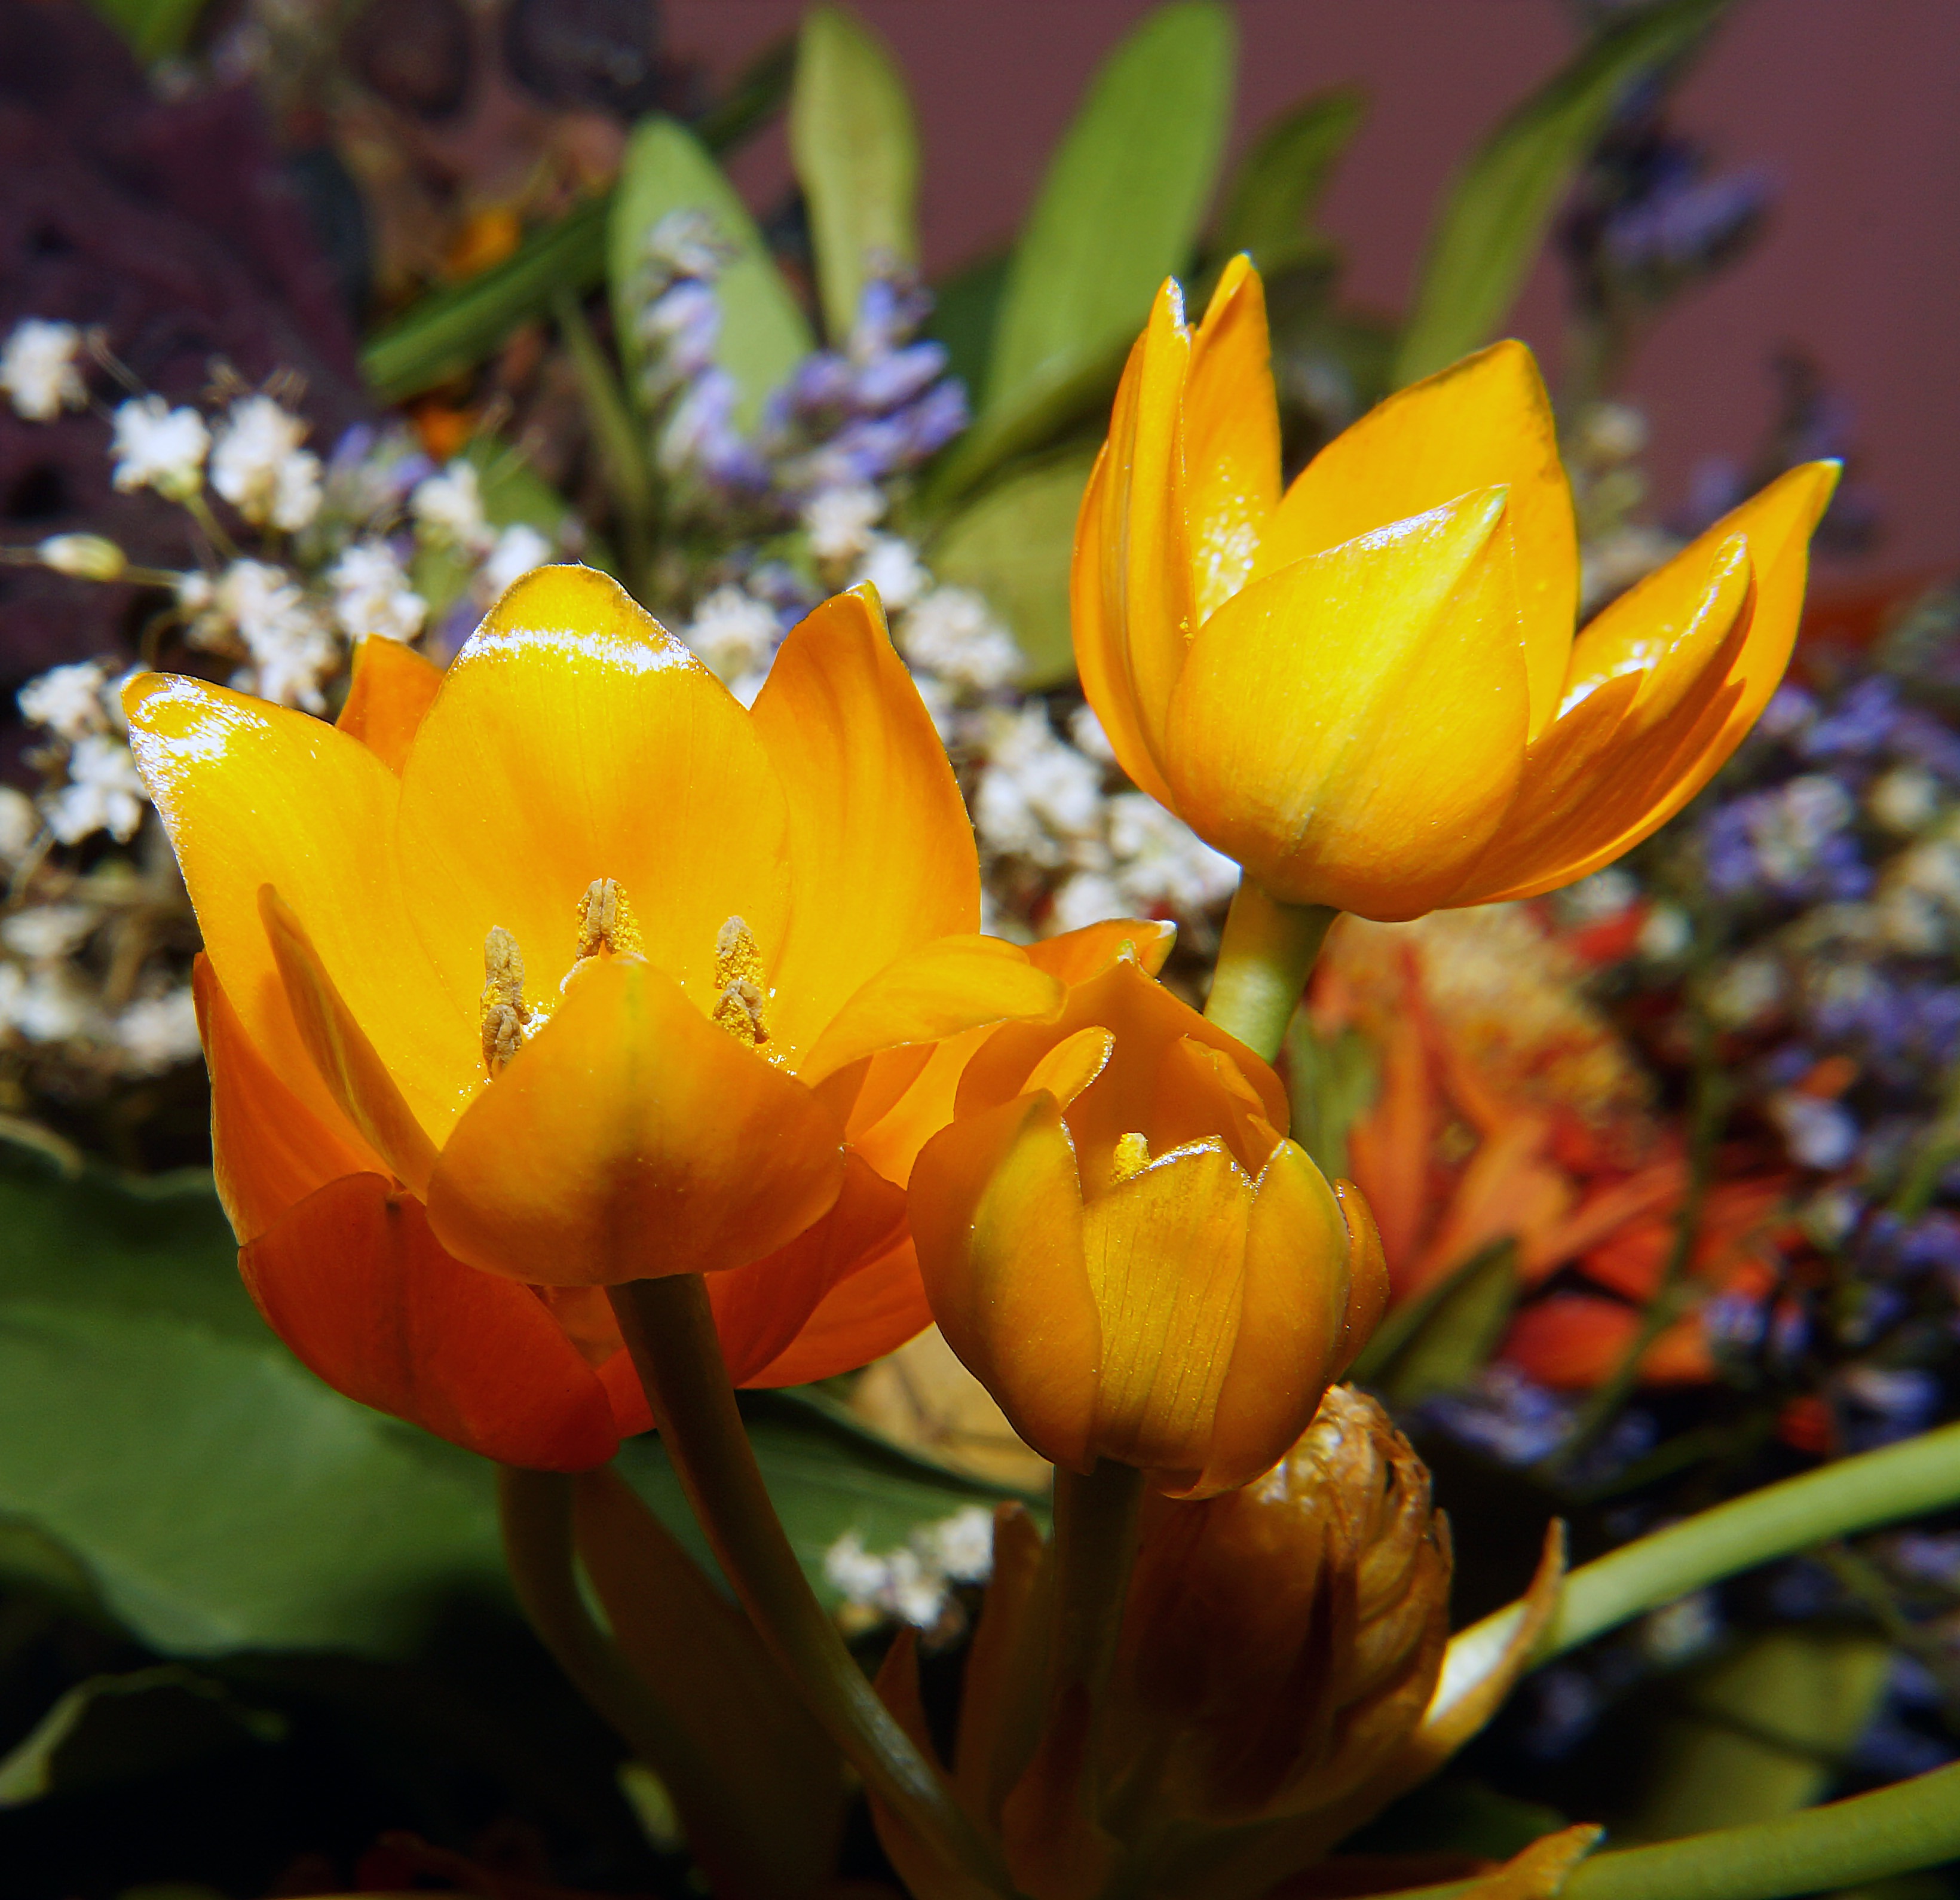
nature, blossom, plant, flower, petal, bloom, tulip, botany, yellow, flora, deco, wildflower, arrangement, crocus, macro photography, flowering plant, land plant